Iowa Hawkeyes

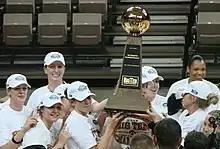
Members of Iowa's women's basketball team celebrate their 2008 regular season Big Ten championship on March 2, 2008.

Wrestling at the University of Iowa began with the 1910–1911 season. Under coach E. G. Schroeder, the Hawkeyes wrestled and lost to one opponent that season: Nebraska. The next year, Iowa got its first dual win, over Iowa State. Soon later, in 1914, Oscar Hobbet became the Hawkeyes' first individual Big Ten champion. Iowa's first all-American and national champion came in the 1927–1928 season, with Leslie Beers achieving these honors. Beers wrestled at the 158-pound weight class.